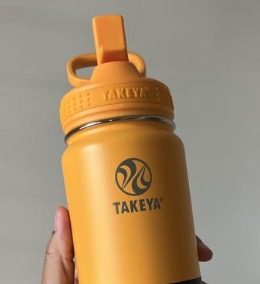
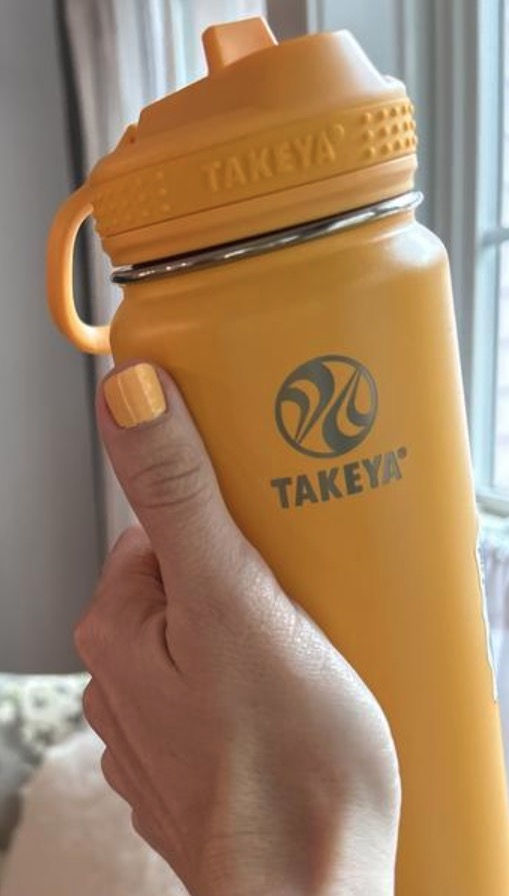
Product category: misc
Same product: yes